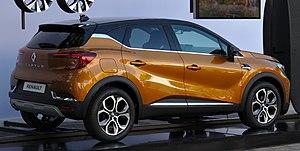
La Captur II est un crossover du constructeur automobile français Renault produite à partir d'octobre 2019. Elle est la seconde génération de Renault Captur après la version produite de 2013 à 2019.